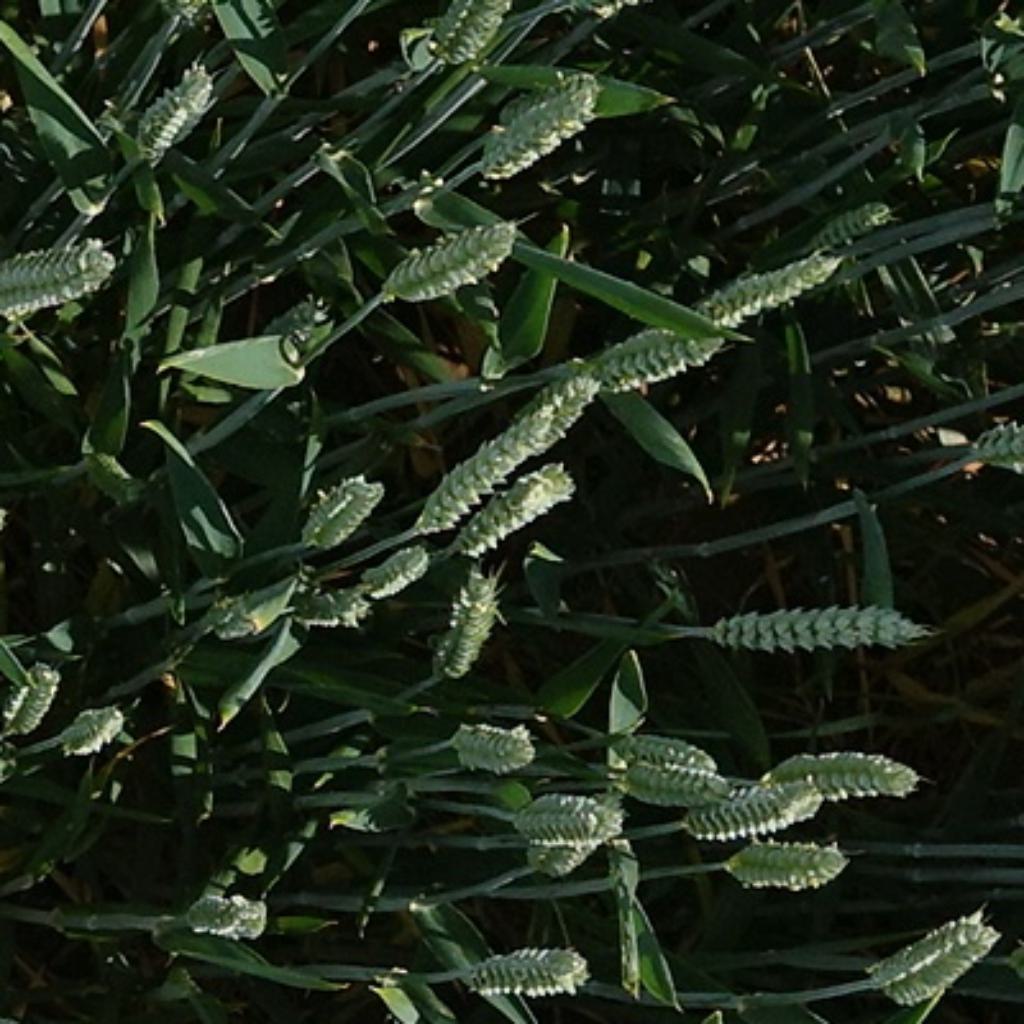
Country: France
Location: VLB
Wheat development stage: Filling